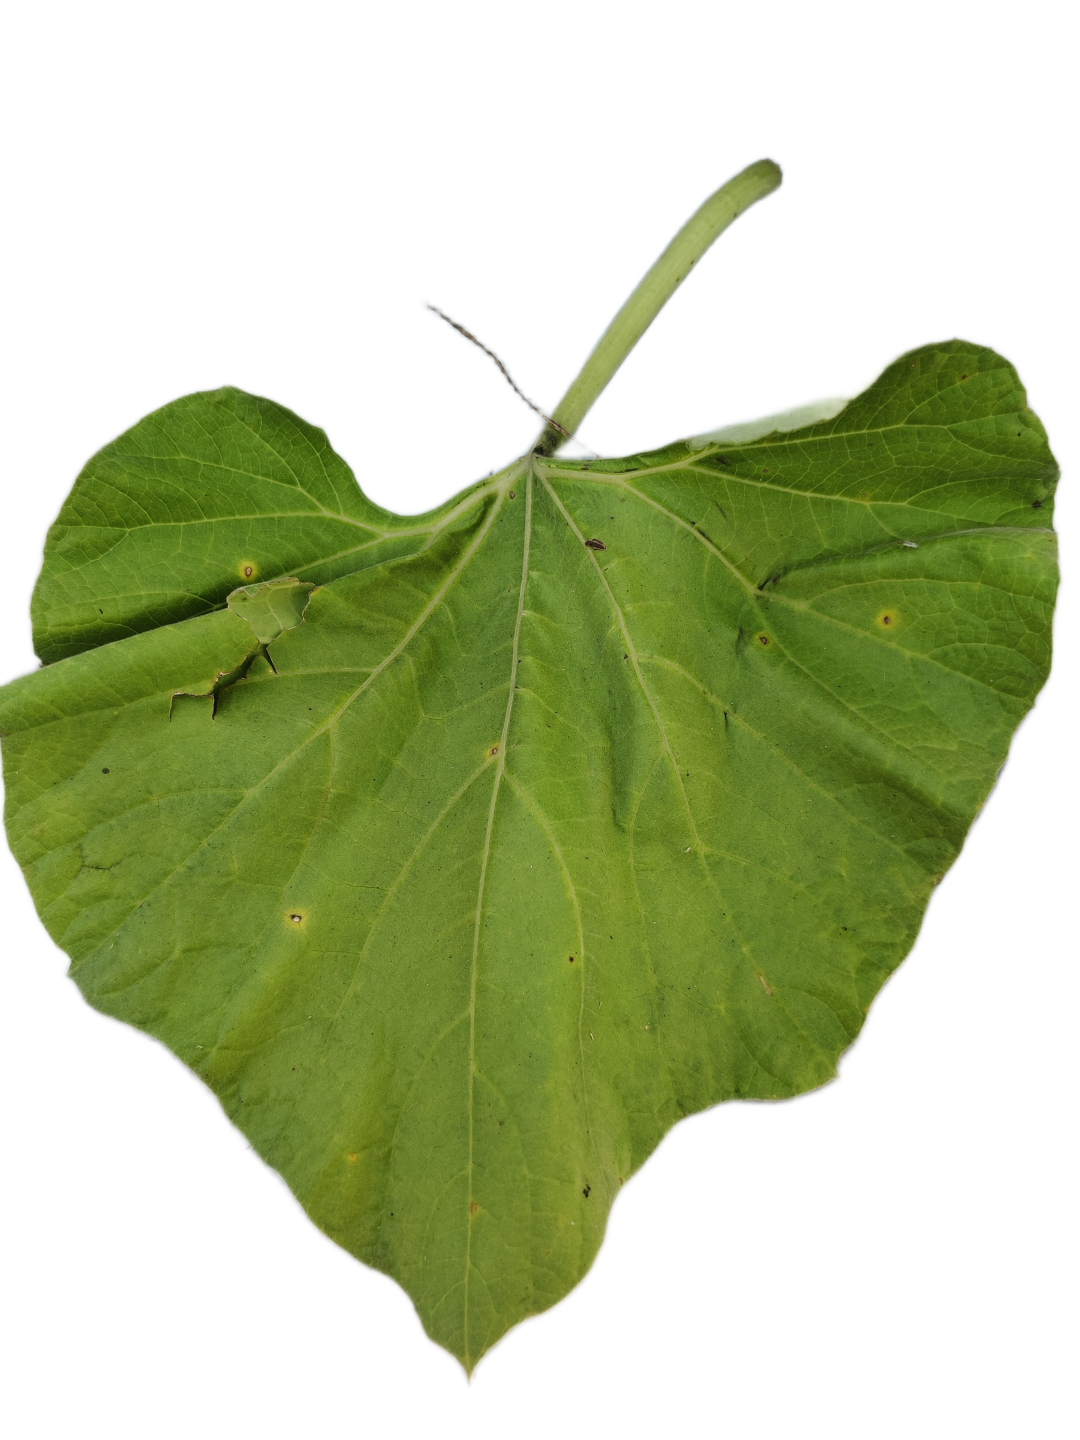
Crop: Bottle Gourd
Label: Early_Alternaria_Leaf_Blight